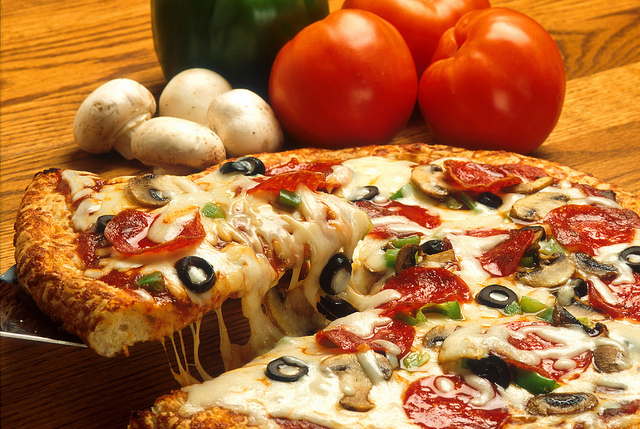
user: Given an image and a question. Answer the question in a short answer. Question: Is this a meal or snack? Short Answer:
assistant: meal